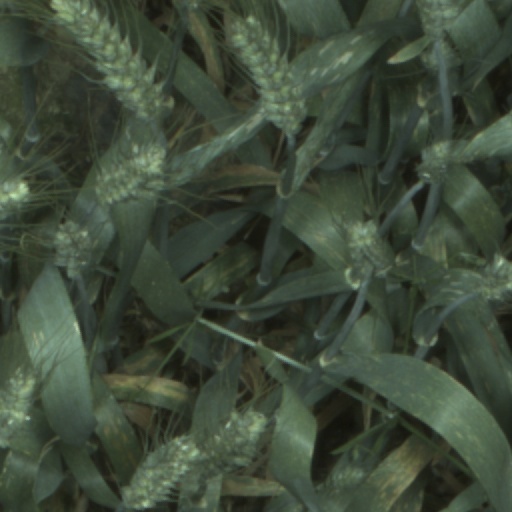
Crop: wheat